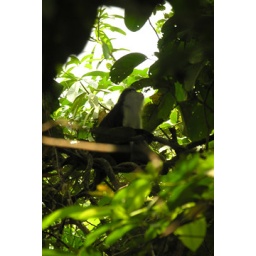
A monkey sits high in the trees at Lekki reserve on Saturday, Jan. 9, 2009, in Lagos, Nigeria.